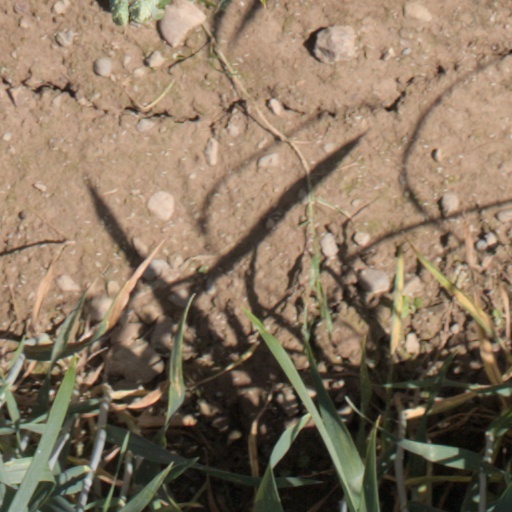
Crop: wheat